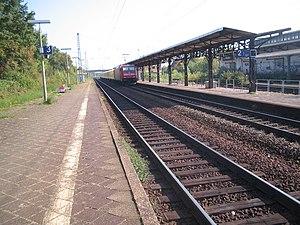
Quais de la gare de Francfort-Mainkur avec TER partant vers Würzburg